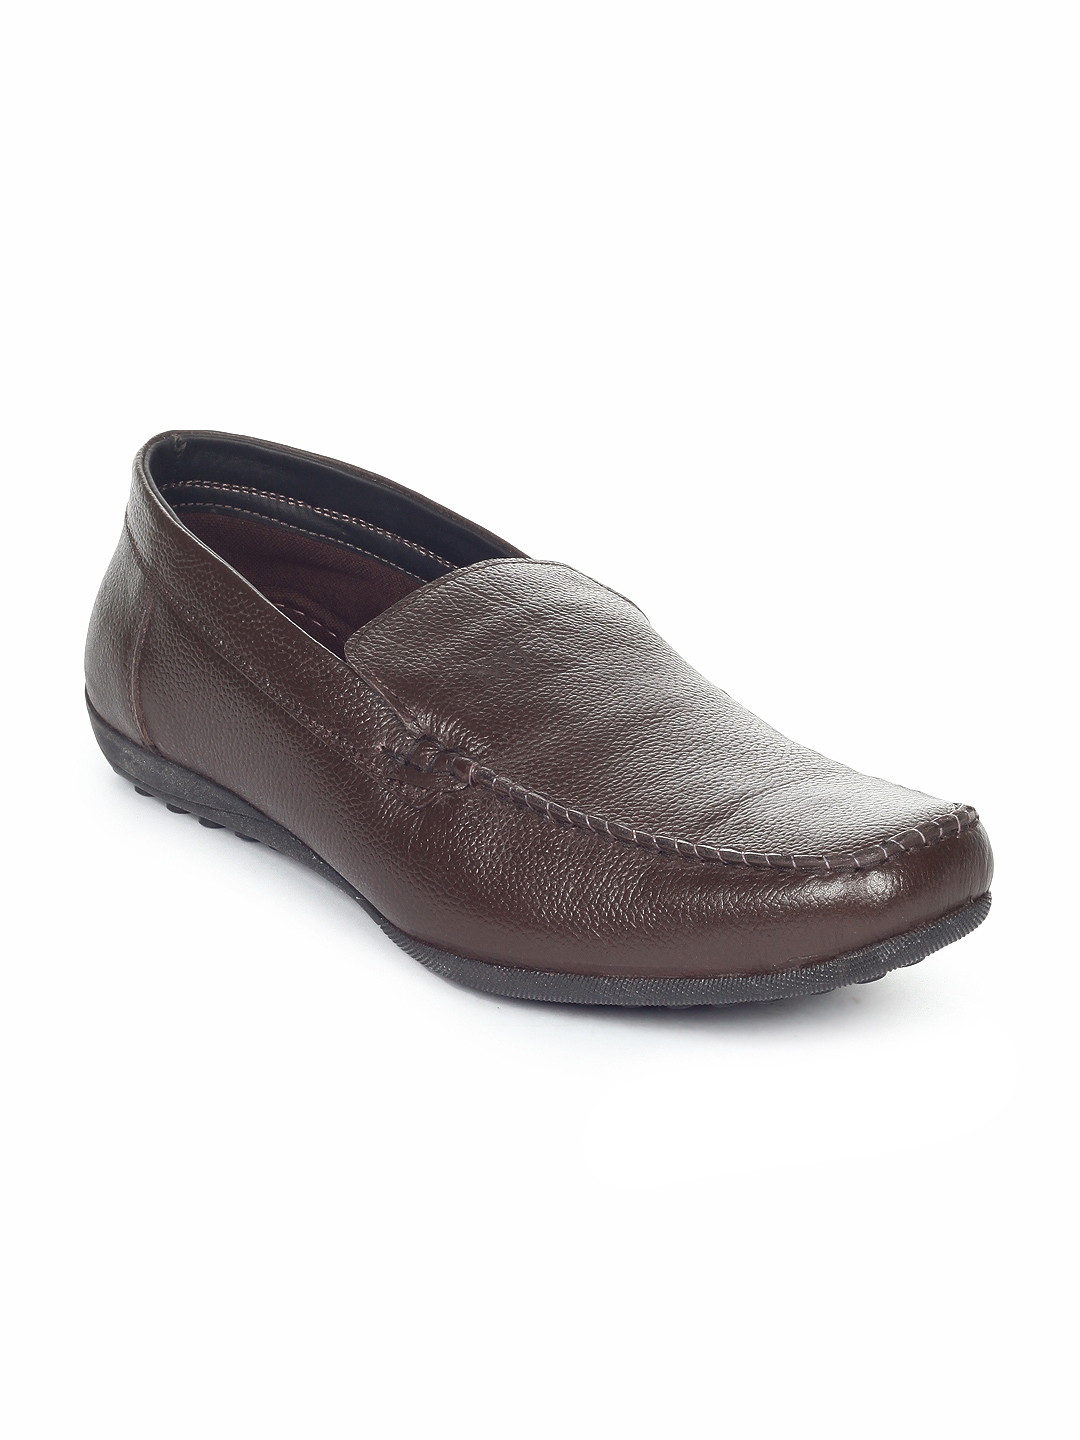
Numero Uno Men Brown Shoes
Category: Footwear / Shoes / Formal Shoes
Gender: Men
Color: Brown
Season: Summer 2012
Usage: Formal